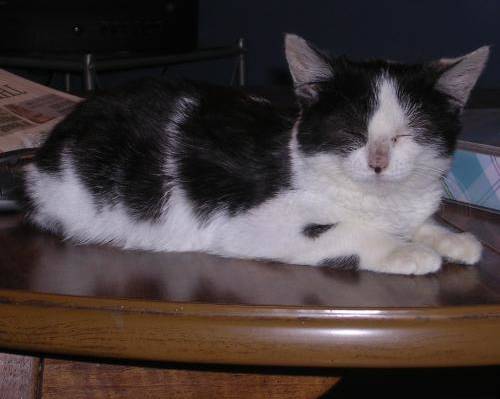
Label: cat